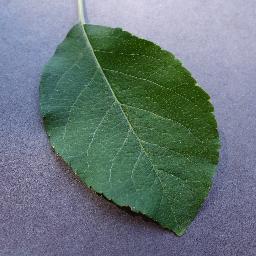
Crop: apple
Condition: healthy